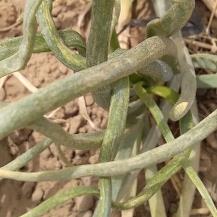
Crop: Onion
Condition: virosis-d